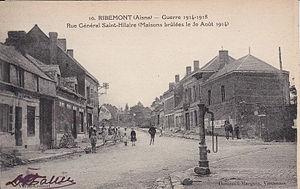
Carte postale ancienne, rue du Général Saint Hilaire à Ribemont, Aisne, France
Ribemont est une commune française située dans le département de l'Aisne, en région Hauts-de-France.